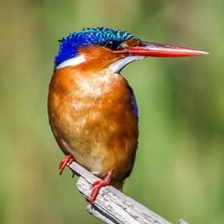
Species: MALACHITE KINGFISHER
Scientific name: CORYTHORNIS CRISTATUS